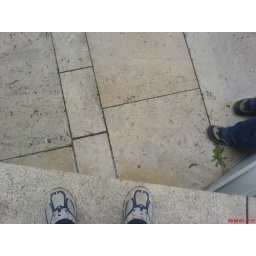
even the pavement isn't conventional at the Benisch office building in Hannover